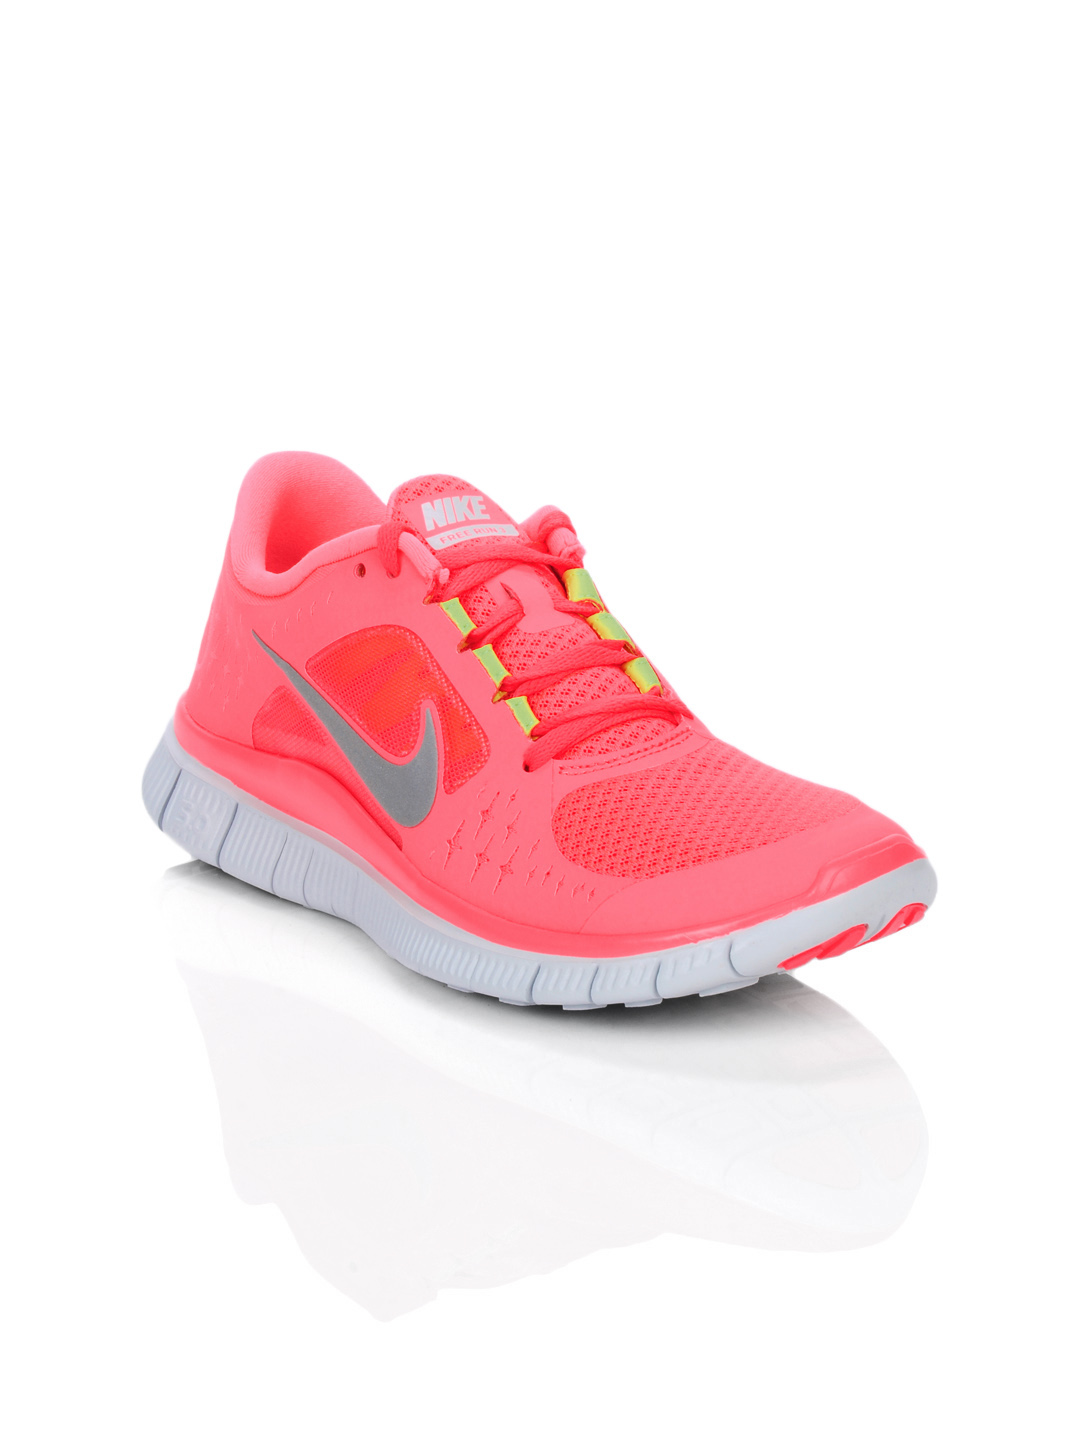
Nike Women Free Run Pink Sports Shoes
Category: Footwear / Shoes / Sports Shoes
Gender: Women
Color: Pink
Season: Summer 2012
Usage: Sports